Étienne Bonnot de Condillac

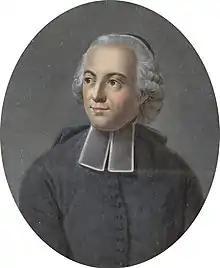
Etienne Bonnot de Condillac

Étienne Bonnot de Condillac (30 September 1714 – 2 August or 3 August 1780) was a French philosopher, epistemologist, and Catholic priest, who studied in such areas as psychology and the philosophy of the mind.